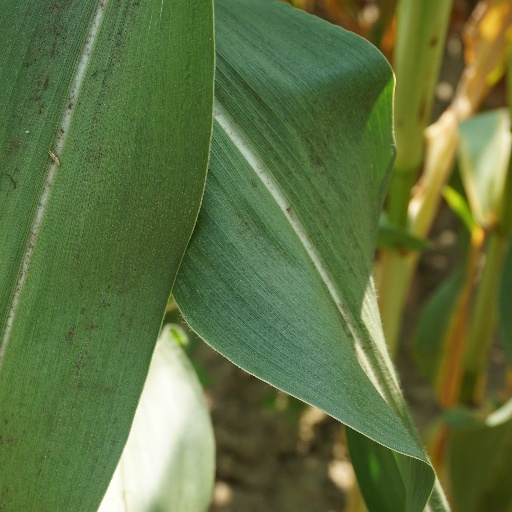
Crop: maize; corn